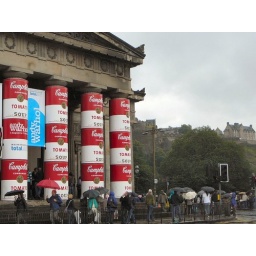
Royal Scottish Academy building decorated in style for the Andy Warhol exhibition. Princes Street, foot of the Mound, castle behind